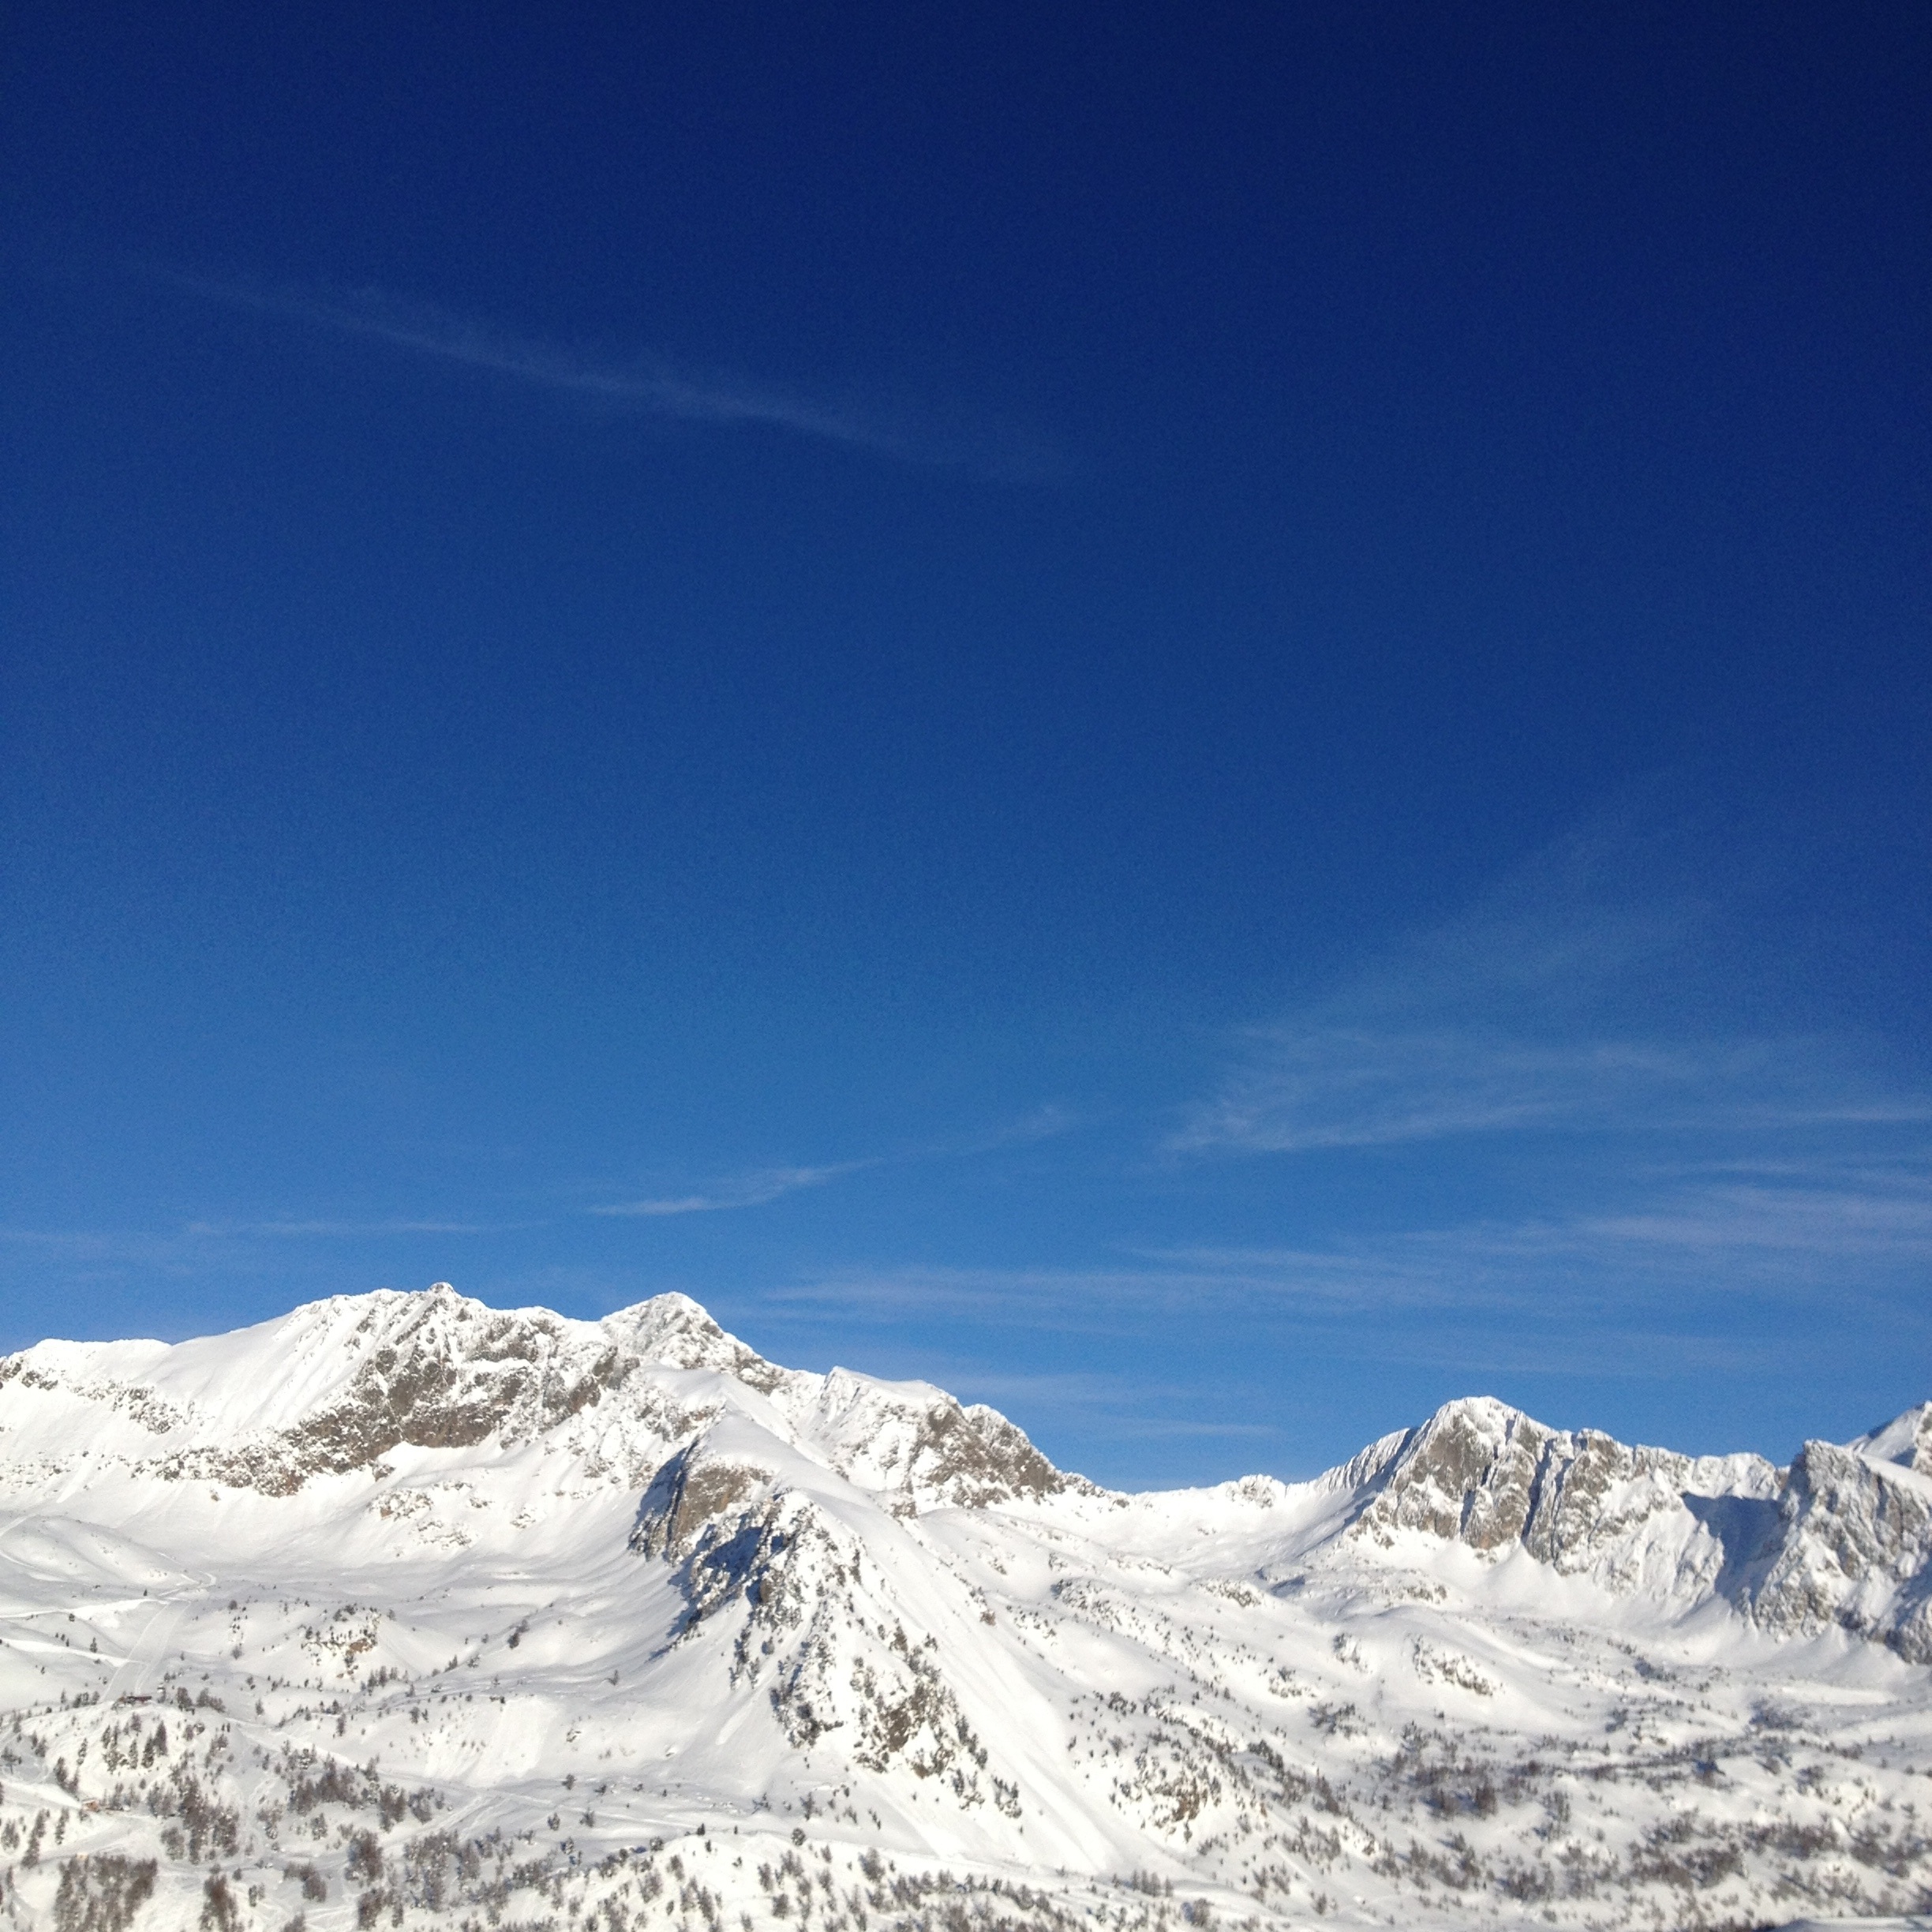
landscape, nature, mountain, snow, winter, cloud, sky, valley, mountain range, weather, ridge, summit, winter sport, alps, plateau, piste, landform, geographical feature, mountainous landforms, geological phenomenon